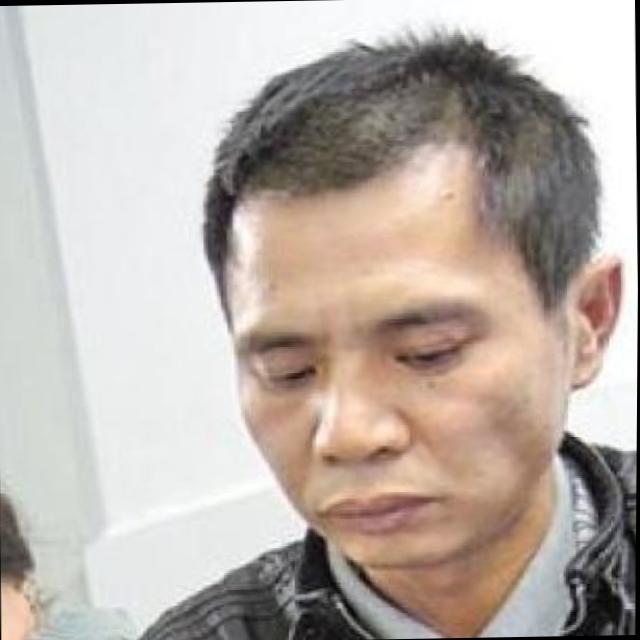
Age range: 45-64